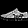
Label: Sneaker